Regina Martyrum High School

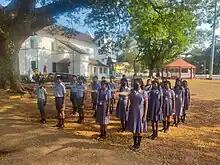
Std. IX students assembled after the cycling activity in October 2022

On 21 January 2017, Regina Martyrum High School U-14 football team made history by defeating Green Rosary High School, Dona Paula by a 4–2 victory to be declared as the state champions for the first time.